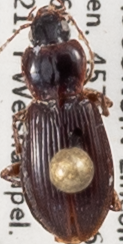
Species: Synuchus impunctatus
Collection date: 2021-07-20
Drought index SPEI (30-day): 0.184
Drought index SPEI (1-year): -0.074
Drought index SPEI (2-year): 1.13